Cynodon dactylon

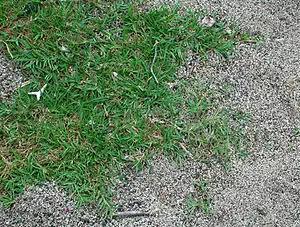
Growing in Kaloko-Honokohau National Historical Park on the Island of Hawai'i

The blades are a grey-green colour and are short, usually long with rough edges. The erect stems can grow tall. The stems are slightly flattened, often white or green, and occasionally tinged purple in colour.